Komala Party of Iranian Kurdistan

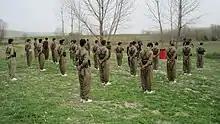
Komala Peshmerga in 2013

Following Iran–Iraq War, the group were stationed inside Iraqi soil and were supported by Saddam Hussein and his Ba'athist regime, who was willing to leverage insurgent groups against Tehran. Saddam gave the group money, logistical support and arms. After 1991, they found more secure sanctuaries under "de facto" autonomous Kurdistan Region.